Christianity in Kanyakumari district

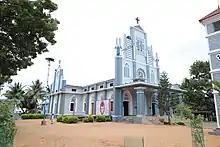
9T2A8228.jpg

The British East India Company, helped Protestant churches to grow in the Kingdom of Travancore and Madras Presidency. Conversions took place in Kanyakumari and Tirunelveli from among the Nadar and Paraiyan communities by the work of the Church Missionary Society and London Missionary Society (L.M.S.). In 1818, 3000 members of the Nadar caste were said to have embraced Christianity.